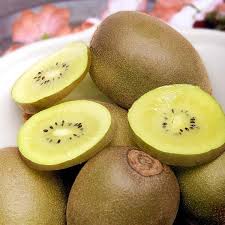
Label: Kiwi